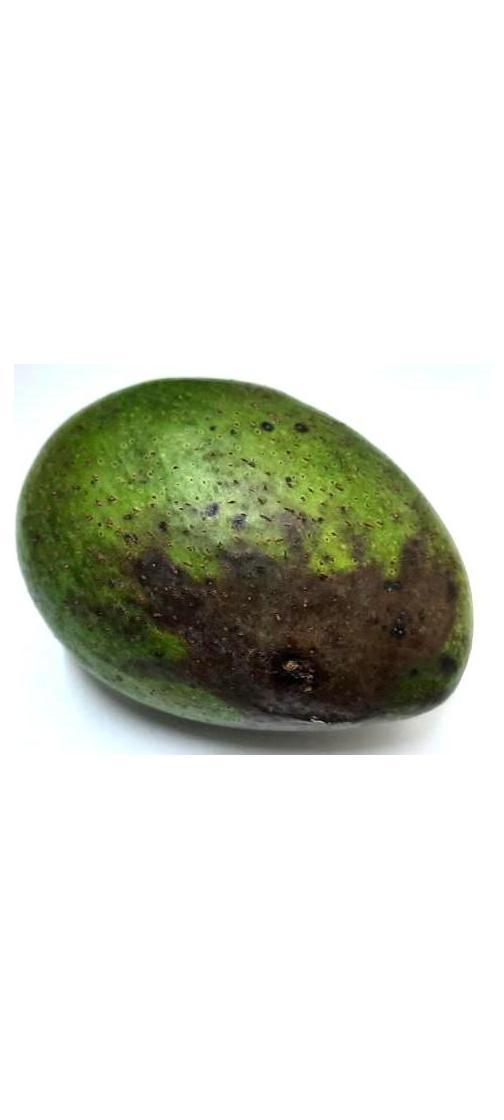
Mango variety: Ashshina Zhinuk